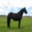
Label: horse